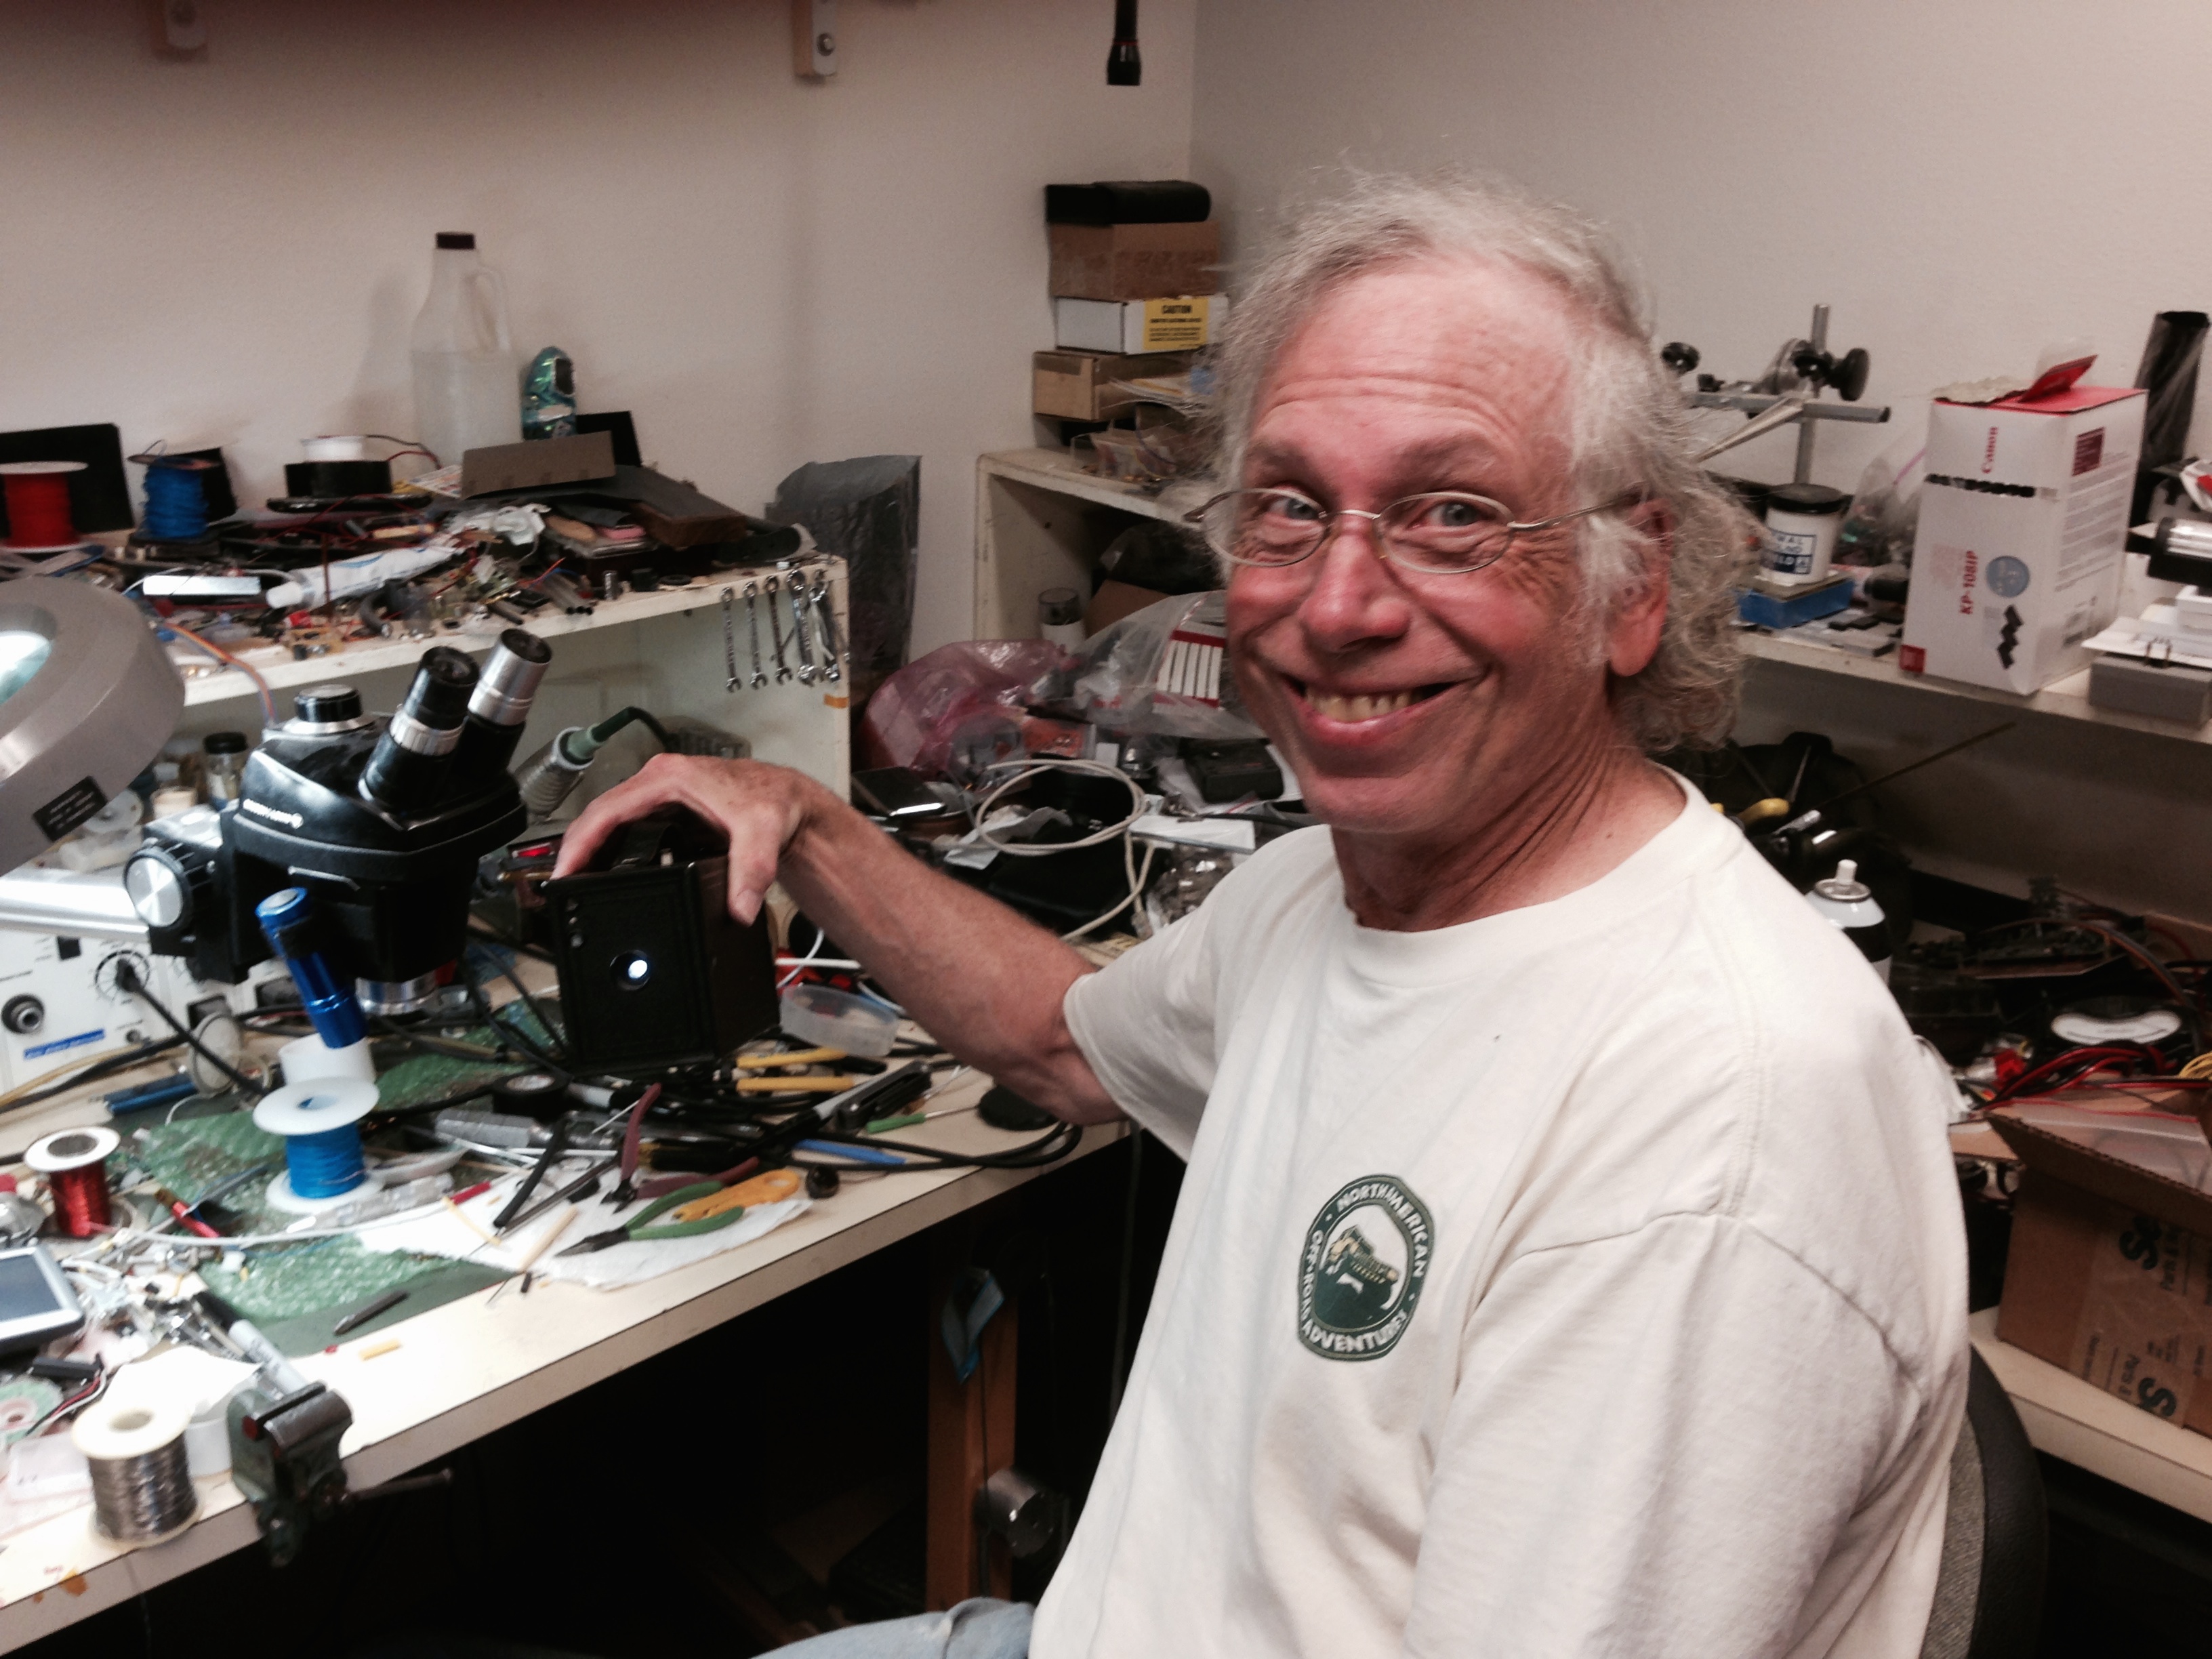
technology, profession, art, electronics, storybox, piratebox, desertweyr, technician